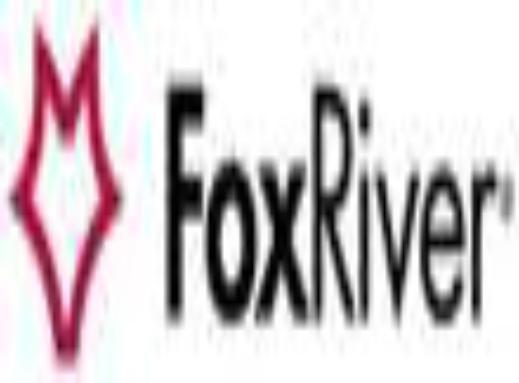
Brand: fox river mills
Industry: Clothes